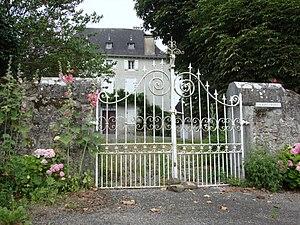
Mendy est une ancienne commune française du département des Pyrénées-Atlantiques. Le 27 juin 1842, la commune fusionne avec Idaux pour former la nouvelle commune d'Idaux-Mendy.
Idaux-Mendy est une commune française située dans le département des Pyrénées-Atlantiques, en région Nouvelle-Aquitaine.